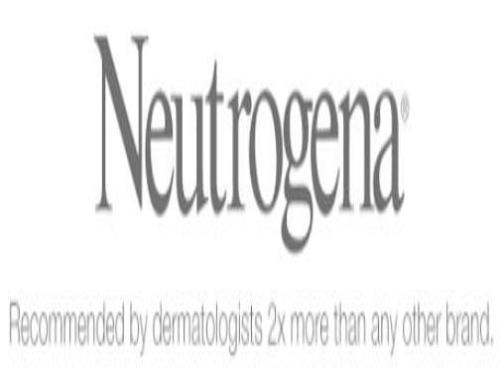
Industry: Necessities